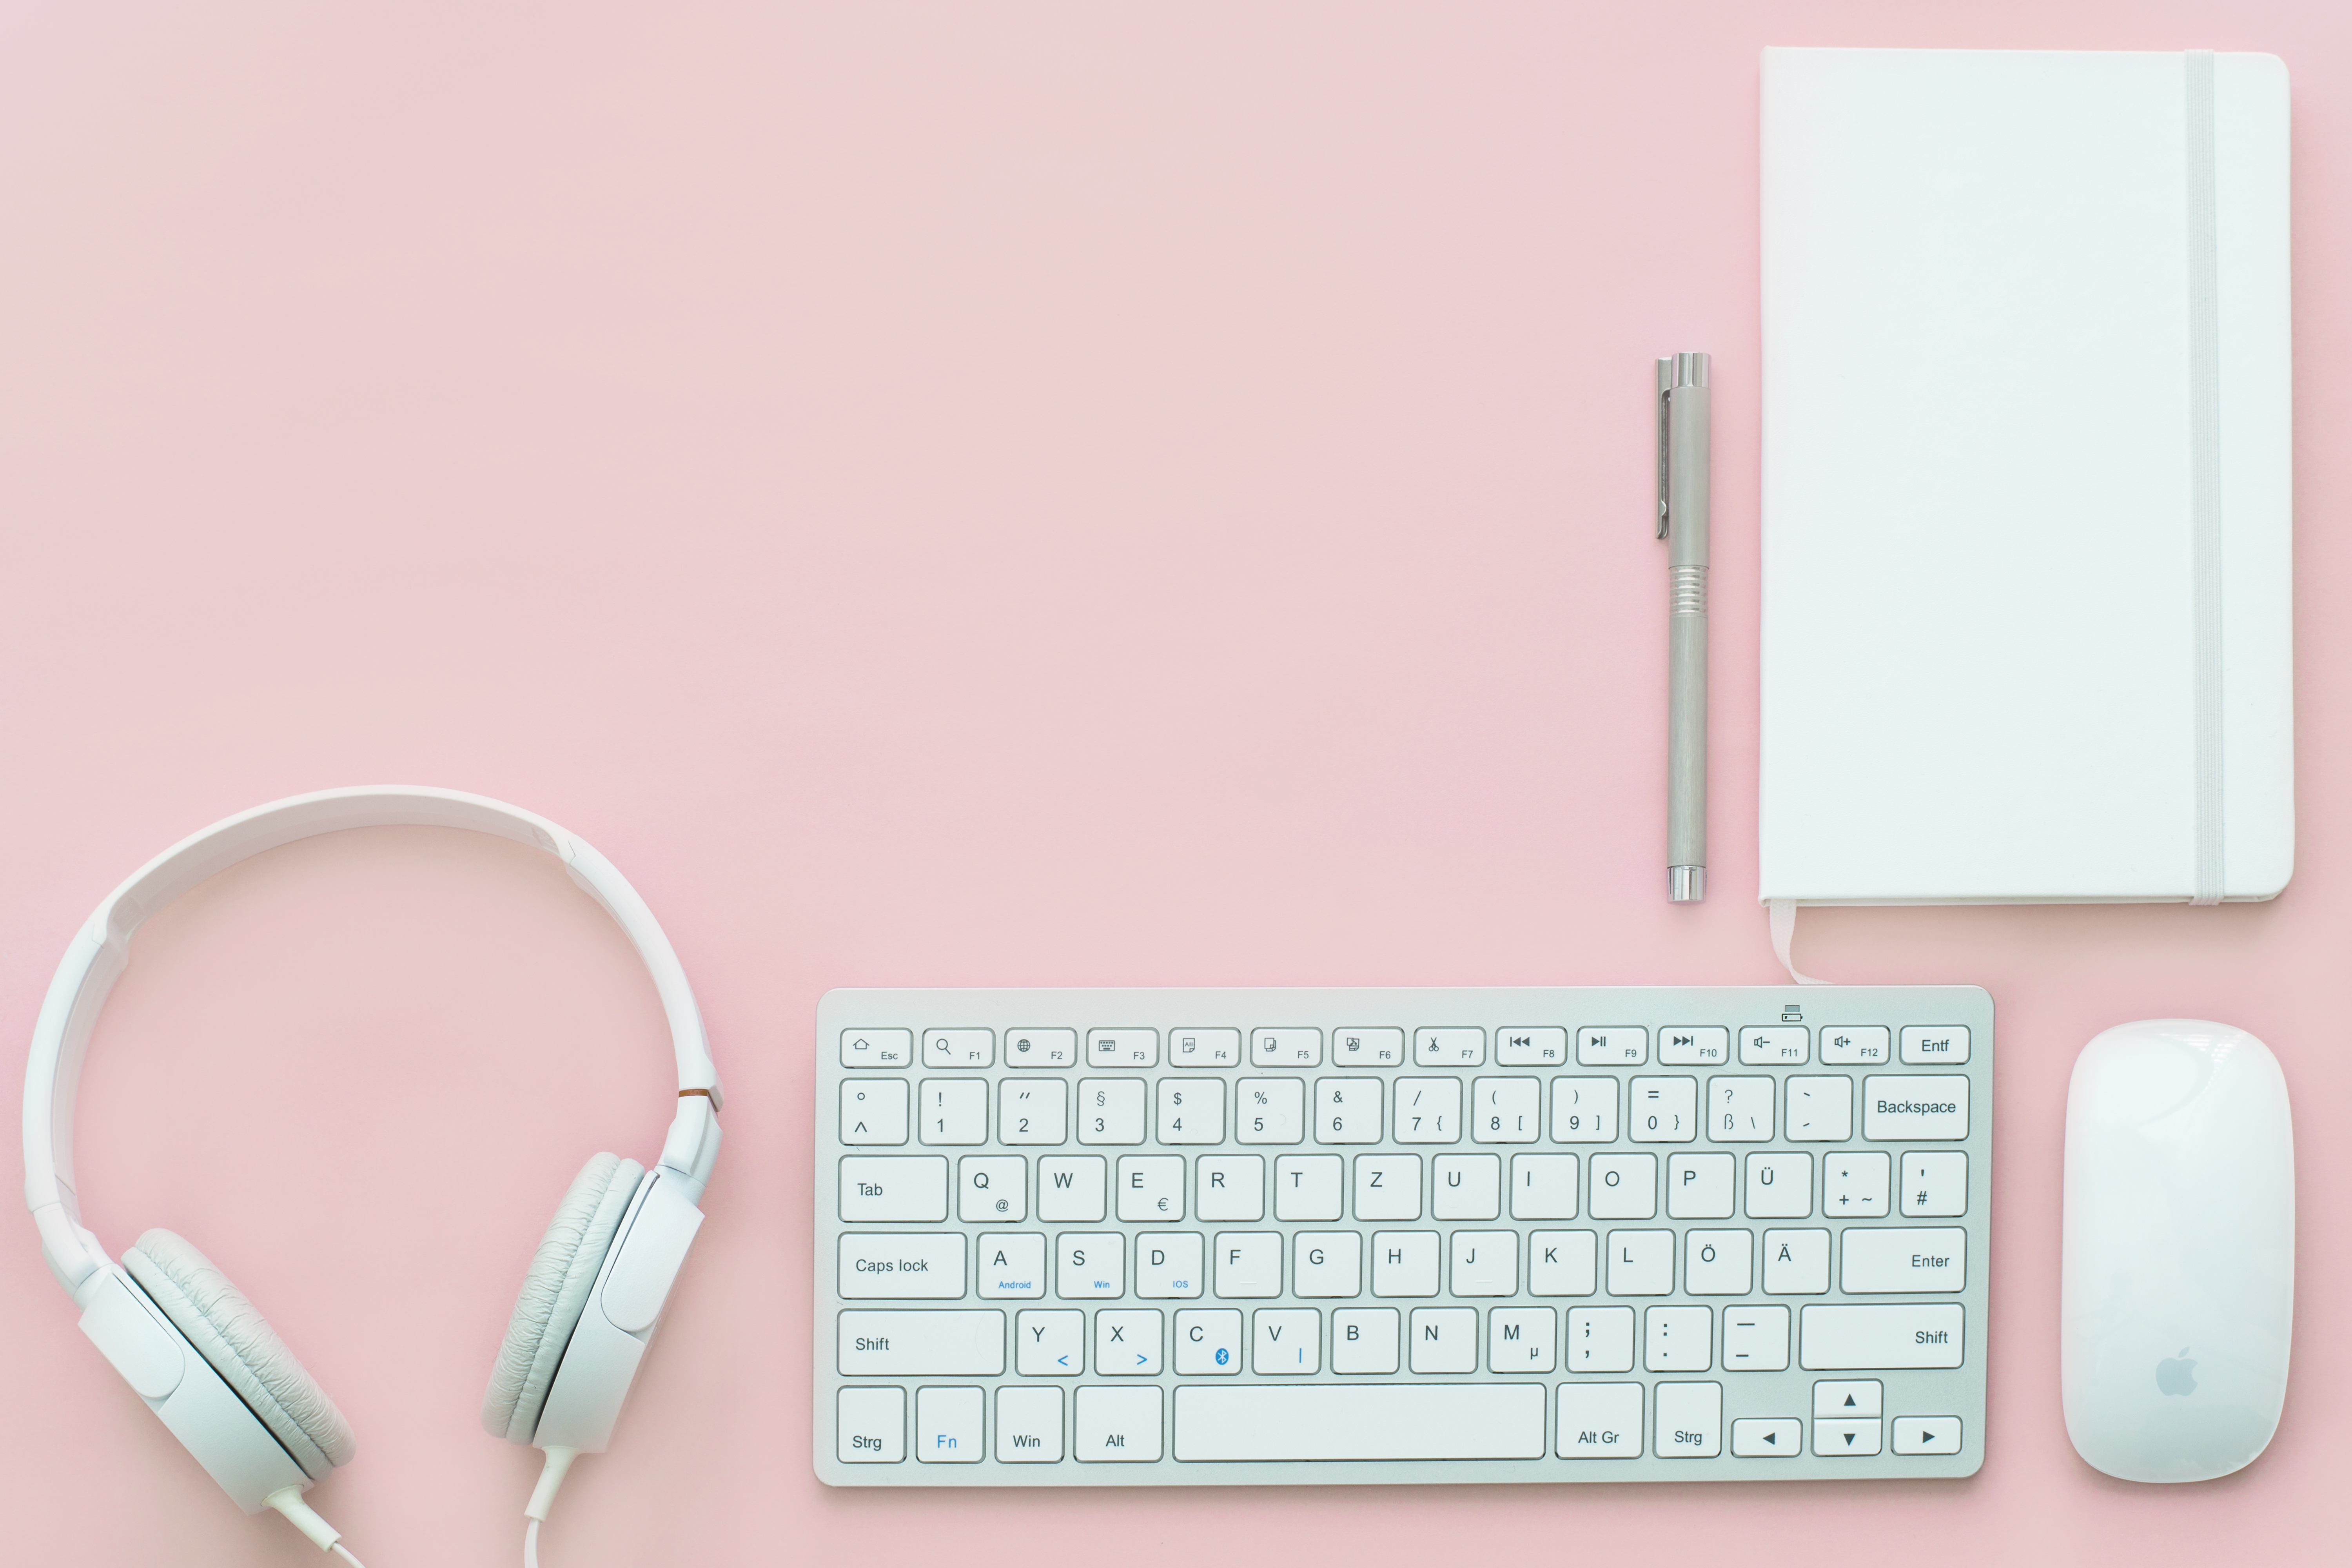
technology, gadget, pink, product, computer keyboard, electronic device